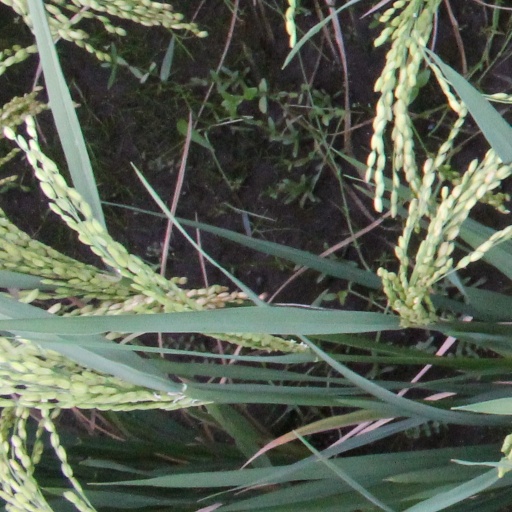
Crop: rice